Timeline of the 2019–2020 Hong Kong protests (March–June 2019)

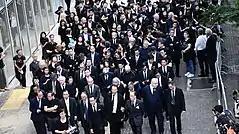

Legal professionals concerned about the extradition bill also staged a silent march on 6 June. In black attire, lawyers, legal academics and law students marched from the Court of Final Appeal to the Central Government Offices. Dennis Kwok, Legislative Councillor for the Legal constituency, and Martin Lee and Denis Chang, two former Hong Kong Bar Association chairmen, led the march. The group of lawyers stood silently in front of government headquarters for three minutes. Kwok said, "We shall not bow our heads [to the government]". More than 3,000 lawyers, representing around one-quarter of the city's legal professionals, attended the march – the fifth and largest protest march held by lawyers in Hong Kong since 1997.